Dave Lewis (racing driver)

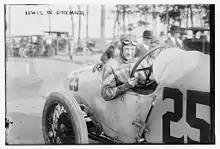
Lewis at the 1916 Astor Cup

Dave Lewis (May 11, 1881 – May 13, 1928) was an American racing driver. He was born in Los Angeles, California. He competed in the Indianapolis 500 four times, with a best finish of second in 1925. His appearance in the 1925 race with a Miller car was the first time that a front-wheel drive car had competed in the Indianapolis 500.